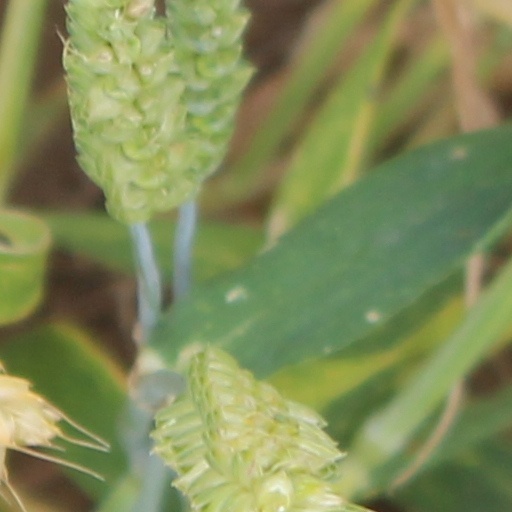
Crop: wheat